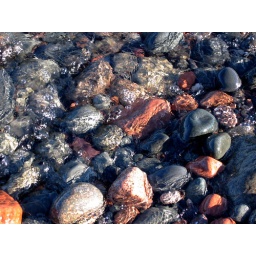
Beach rocks washed by water on North Shore, MN 2004